Kwanasaurus

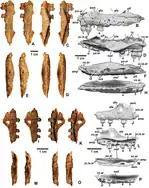
Maxillae, including the holotype, DMNH EPV.65879, A-H

The maxilla is much deeper and more robust in "Kwanasaurus" than in any other silesaurid. There are replacement pits on the inner edge of the tooth row similar to those of thyreophorans, and smaller and more numerous pits on the outer surface of the maxilla. Five of the replacement pits at the midlength of the bone are set in a groove, a trait also present in "Silesaurus" and silesaurid skull material from the Ntawere Formation. The front of the maxilla is similar to that of "Lewisuchus" and "Silesaurus", with a triangular premaxillary facet and thick, sharp vomerine flange. The ascending process of the maxilla is a thin, anteroposteriorly wide, and steeply-rising prong, and the antorbital fossa has a concave lower edge, both like "Silesaurus". The inner surface of the maxilla has a thick medial flange, which droops down to the tooth row as a smooth triangular blade. This medial flange is unique to "Kwanasaurus" among silesaurids (and Triassic dinosauromorphs in general), and likely extended the maxilla's connection with the palate behind the vomer. The rear portion of the holotype maxilla is characteristically complex and similar to that described for "Plateosaurus". These complex traits include a posterolateral flange which likely shielded part of the jugal, a pair of deep dorsomedial grooves (likely articulating with the lacrimal and jugal), and a broad groove behind the medial flange which likely articulated with the palatine.